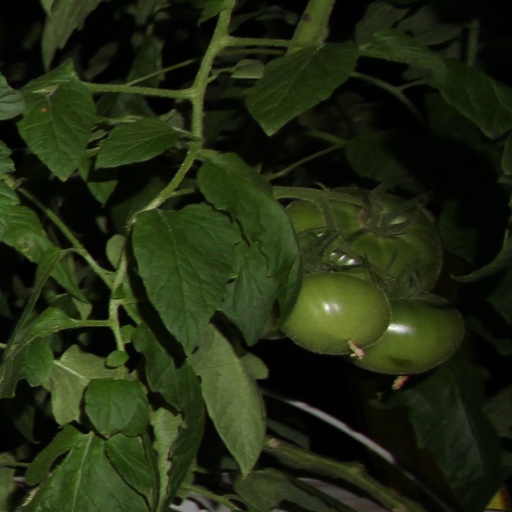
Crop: tomato